Norah Runge

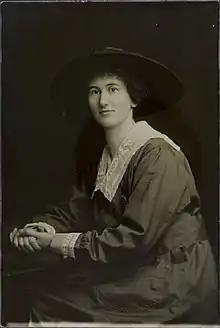

Norah Cecil Runge, OBE (1884 – 6 June 1978) was a Conservative politician in the United Kingdom.